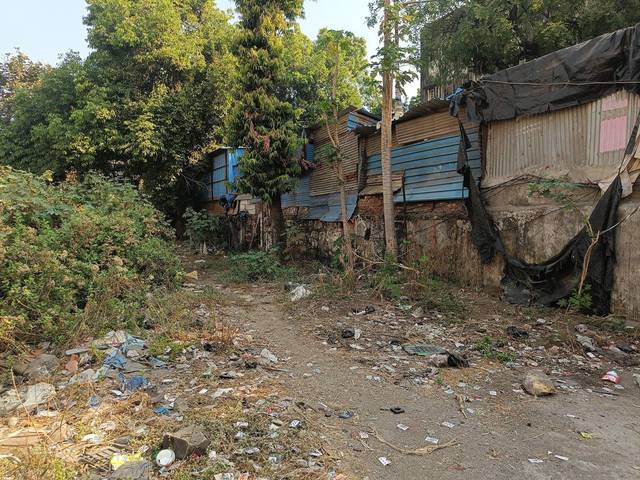
Region: India
Coordinates: 18.958, 72.839